Middle Magdalena Valley

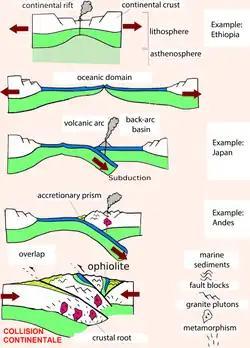
Orogenic cycle of rifting, subduction, and accretion

During the Jurassic period, Pangea began to pull apart causing separation of North America from South America. This rifting produced a subduction zone where the Nazca Plate was subducting to the east under the South American Plate. Part of this subducting plate was the Baudo-Island Arc separated from the South American continent by the marginal Colombian Sea. The formation of the extensional back-arc basin associated with this subduction is the origin of the Middle Magdalena Basin in the late Jurassic. Throughout the Cretaceous, the basin experienced thermal subsidence and five transgressive-regressive cycles as part of a marine megacycle.